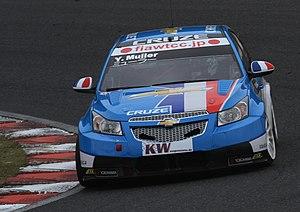
Ray Mallock Ltd, également connue sous le nom RML Group, est une écurie britannique de sport automobile et une société d'ingénierie. En 2010, RML est engagée dans le championnat Le Mans Series et travaille avec Chevrolet dans le BTCC et le WTCC.
Yvan Muller, né le 16 août 1969 à Altkirch, dans le Haut-Rhin, est un pilote automobile français. Il a remporté quatre fois le championnat du monde des voitures de tourisme en 2008, 2010, 2011 et 2013, dont il détient les records du nombre de victoires, de pole positions et de meilleur tours. Il a aussi gagné le championnat britannique des voitures de tourisme en 2003 et a été vainqueur à dix reprises du Trophée Andros.